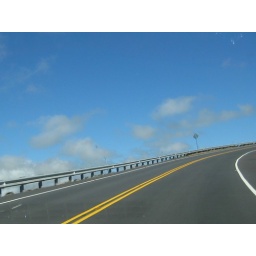
road in the sky